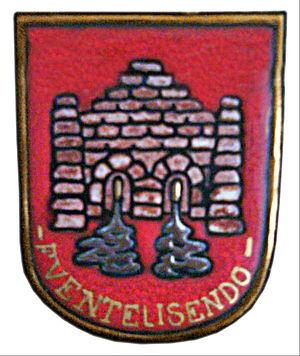
Fuentelisendo est une ville située au nord de l’Espagne, comarca de Ribera del Duero, dans la Communauté autonome de Castille-et-León, province de Burgos. Cette localité est également vinicole, connue par ses caves de l’AOC Ribera del Duero.